Trombone

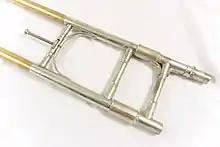
In-slide tuning on a Conn 70H bass trombone

Modern trombones often have a valve attachment, an extra loop of tubing attached to the bell section and engaged by a valve operated by the left hand by means of a lever or trigger. The valve attachment aids in increasing the lower range of the instrument, while also allowing alternate slide positions for difficult music passages. A valve can also make trills easier.